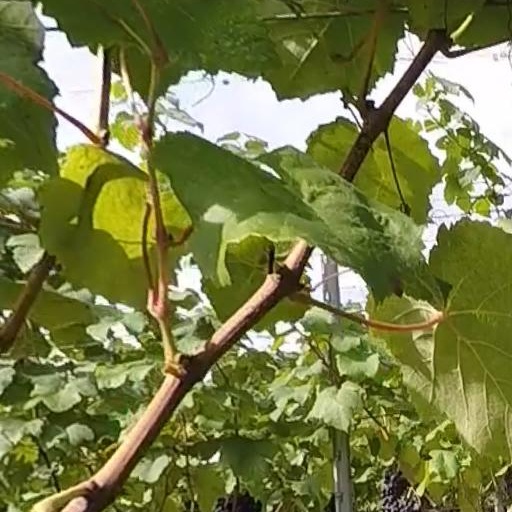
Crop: grape